List of beef dishes

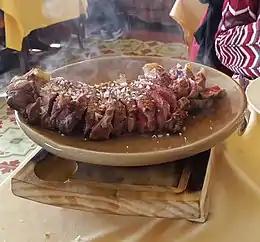
Carne de Ávila

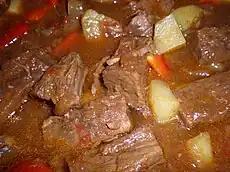
Mechado is a beef dish from the Philippines.

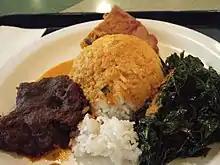
Rendang, beef slowly simmered in rich spice and coconut milk served in Nasi Padang, a Minang cuisine of Indonesia

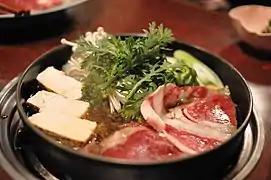
Sukiyaki

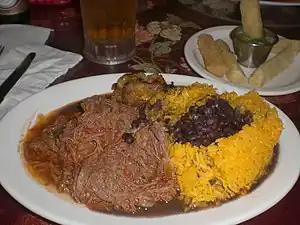
Ropa vieja (shredded flank steak in a tomato sauce base) with black beans, yellow rice, plantains and fried cassava

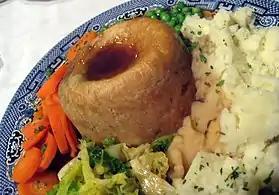
A small steak and kidney pudding, served with mashed potatoes and other vegetables

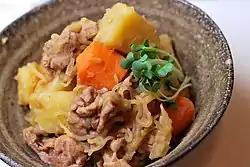
Nikujaga, a Japanese dish of meat, potatoes and onion

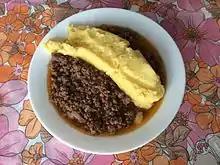
"Bruscitti", an Italian single-course meal, served with "polenta" porridge

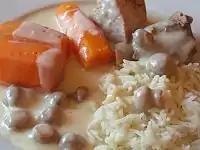
Blanquette de veau is a French veal ragout.

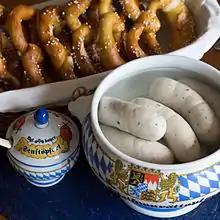
Weisswurst is a traditional Bavarian sausage made from very finely minced veal and fresh pork back bacon. It is served here with pretzels and sweet mustard.

Veal is the meat of young cattle (calves), in contrast to the beef from older cattle. Though veal can be produced from a calf of either sex and any breed, most veal comes from male calves (bull calves) of dairy cattle breeds. Generally, veal is more expensive than beef from older cattle.